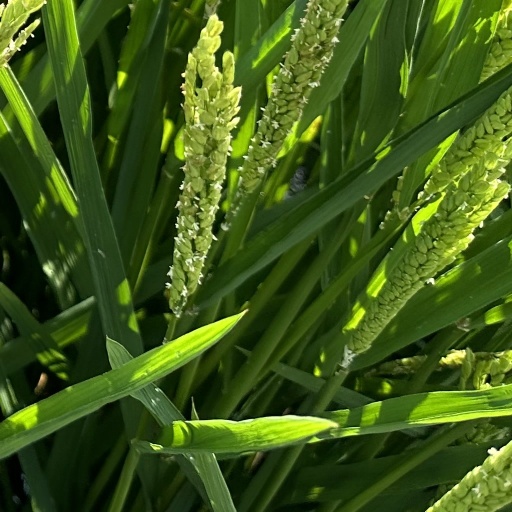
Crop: rice